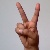
The image shows a hand gesture representing the letter 'V' in Indian Sign Language.